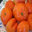
Label: orange